1796 United States presidential election

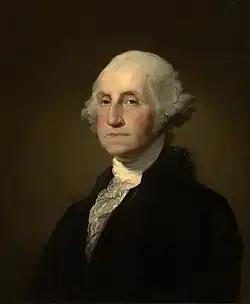
George Washington, the incumbent president in 1796, whose second term expired on March 4, 1797

With Washington retiring after two terms, both parties sought the presidency for the first time. Before the ratification of the 12th Amendment in 1804, each elector was to vote for two persons but was not able to indicate which vote was for president and which for vice president. Instead, the recipient of the most electoral votes would become president and the runner-up vice president. As a result, both parties ran multiple candidates for president, in hopes of keeping one of their opponents from being the runner-up. These candidates were the equivalent of modern-day running mates, but under the law, they were all candidates for president. Thus, both Adams and Jefferson were technically opposed by several members of their own parties. The plan was for one of the electors to cast a vote for the main party nominee (Adams or Jefferson) and a candidate besides the primary running mate, thus ensuring that the main nominee would have one more vote than his running mate.